Joe Hewitt (RAAF officer)

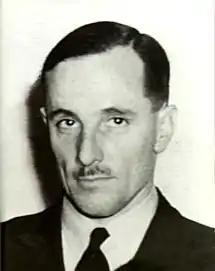
Air Commodore Hewitt, 1942

Air Vice-Marshal Joseph Eric Hewitt, (13 April 1901 – 1 November 1985) was a senior commander in the Royal Australian Air Force (RAAF). He joined the Royal Australian Navy in 1915, and transferred permanently to the Air Force in 1928. Hewitt commanded No. 101 (Fleet Cooperation) Flight in the early 1930s, and No. 104 (Bomber) Squadron RAF on exchange in Britain shortly before World War II. He was appointed the RAAF's Assistant Chief of the Air Staff in 1941. The following year he was posted to Allied Air Forces Headquarters, South West Pacific Area, as Director of Intelligence. In 1943, he took command of No. 9 Operational Group, the RAAF's main mobile strike force, but was controversially sacked by the Chief of the Air Staff, Air Vice Marshal George Jones, less than a year later over alleged morale and disciplinary issues.